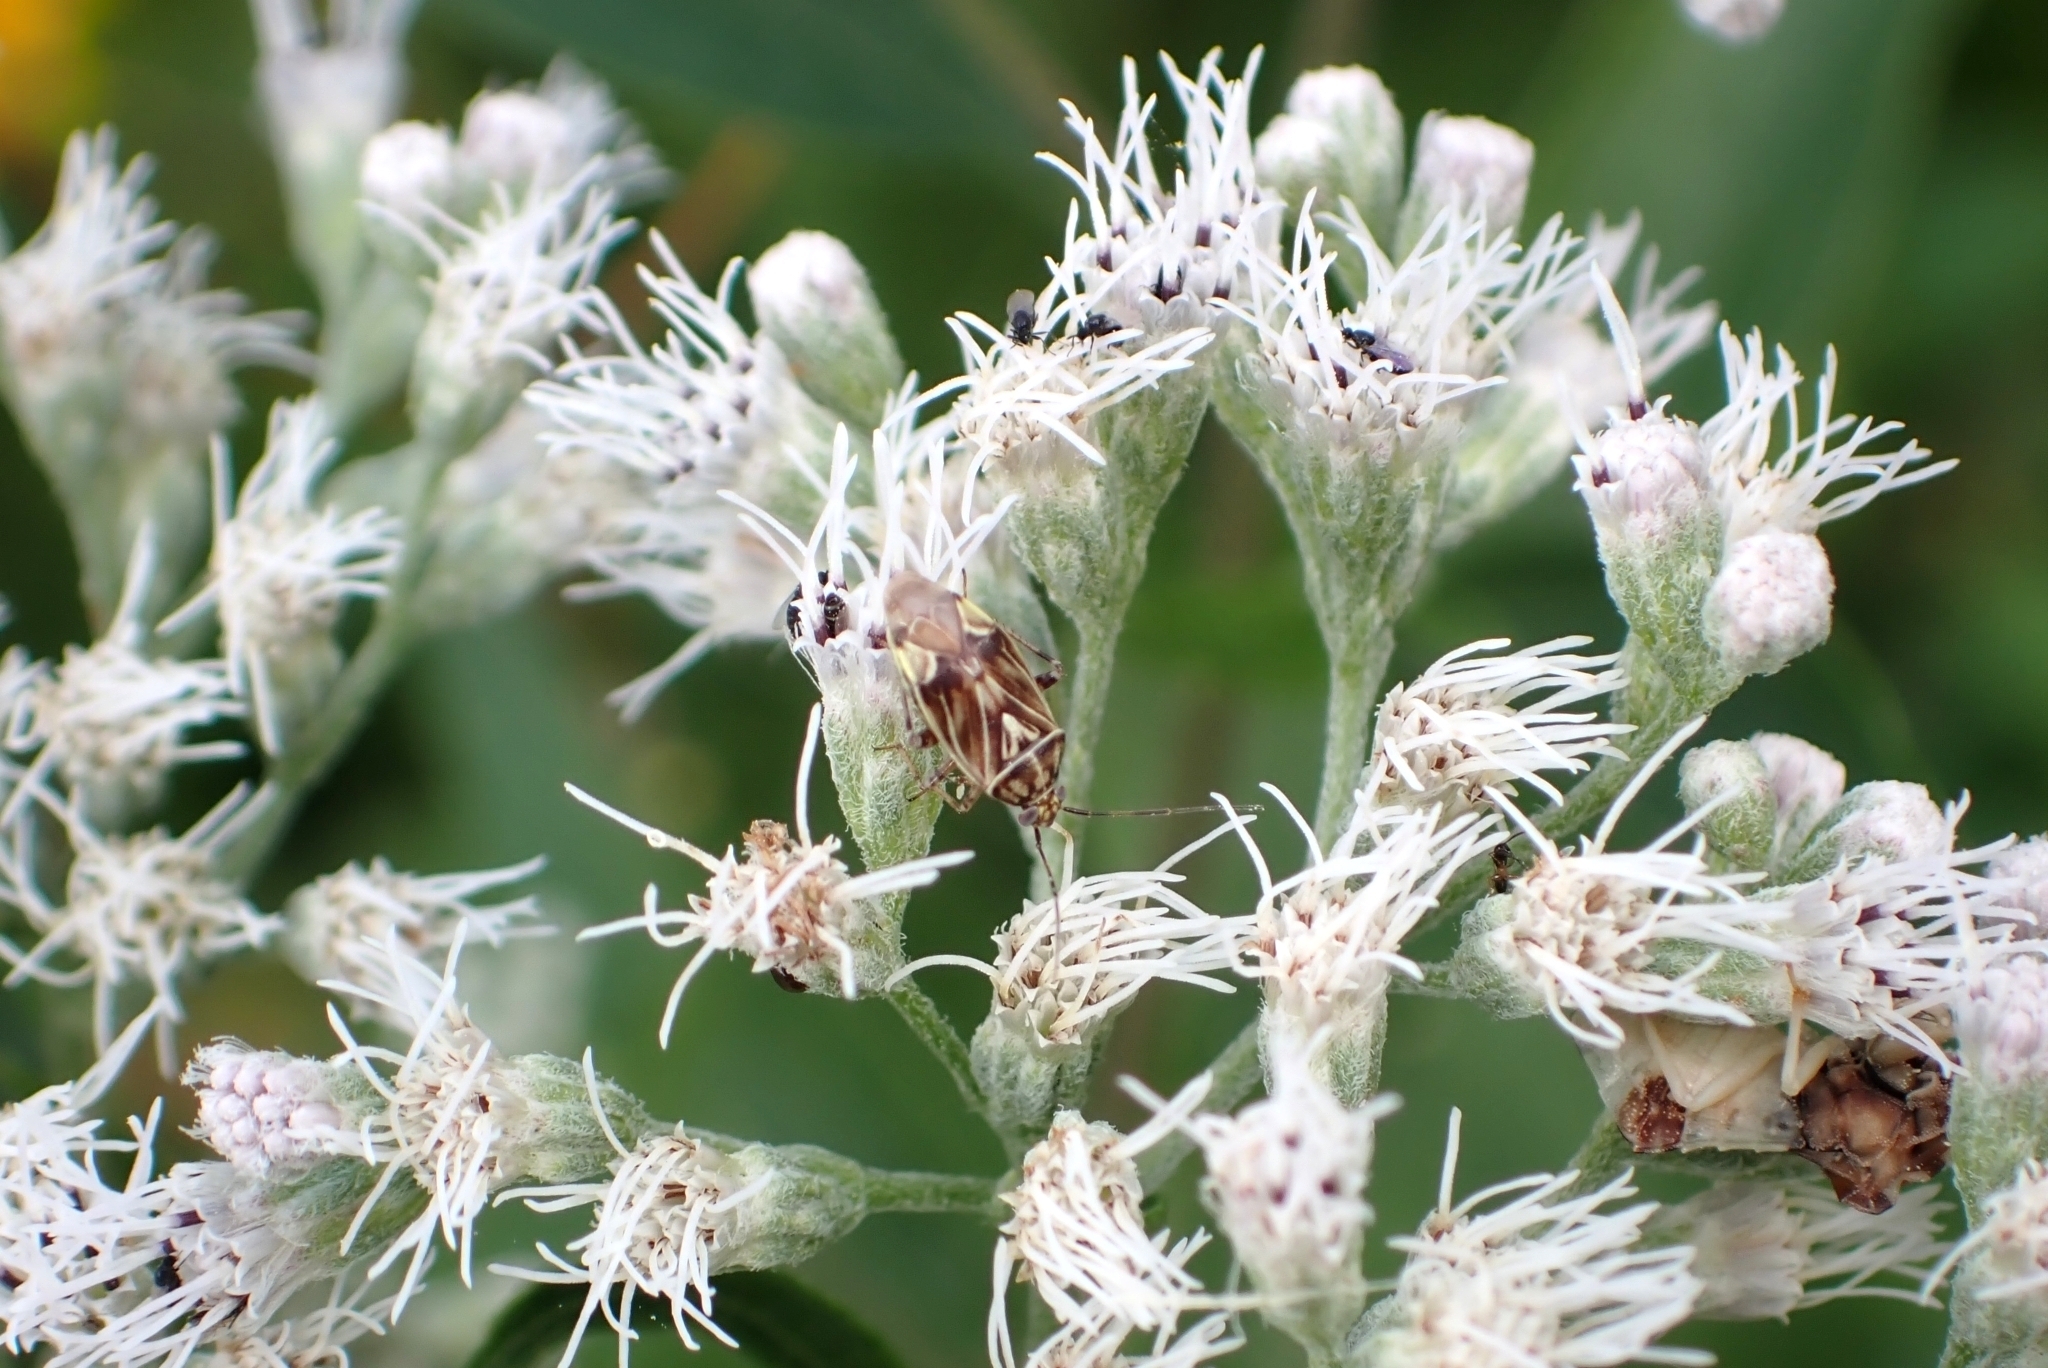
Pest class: lygus_bug